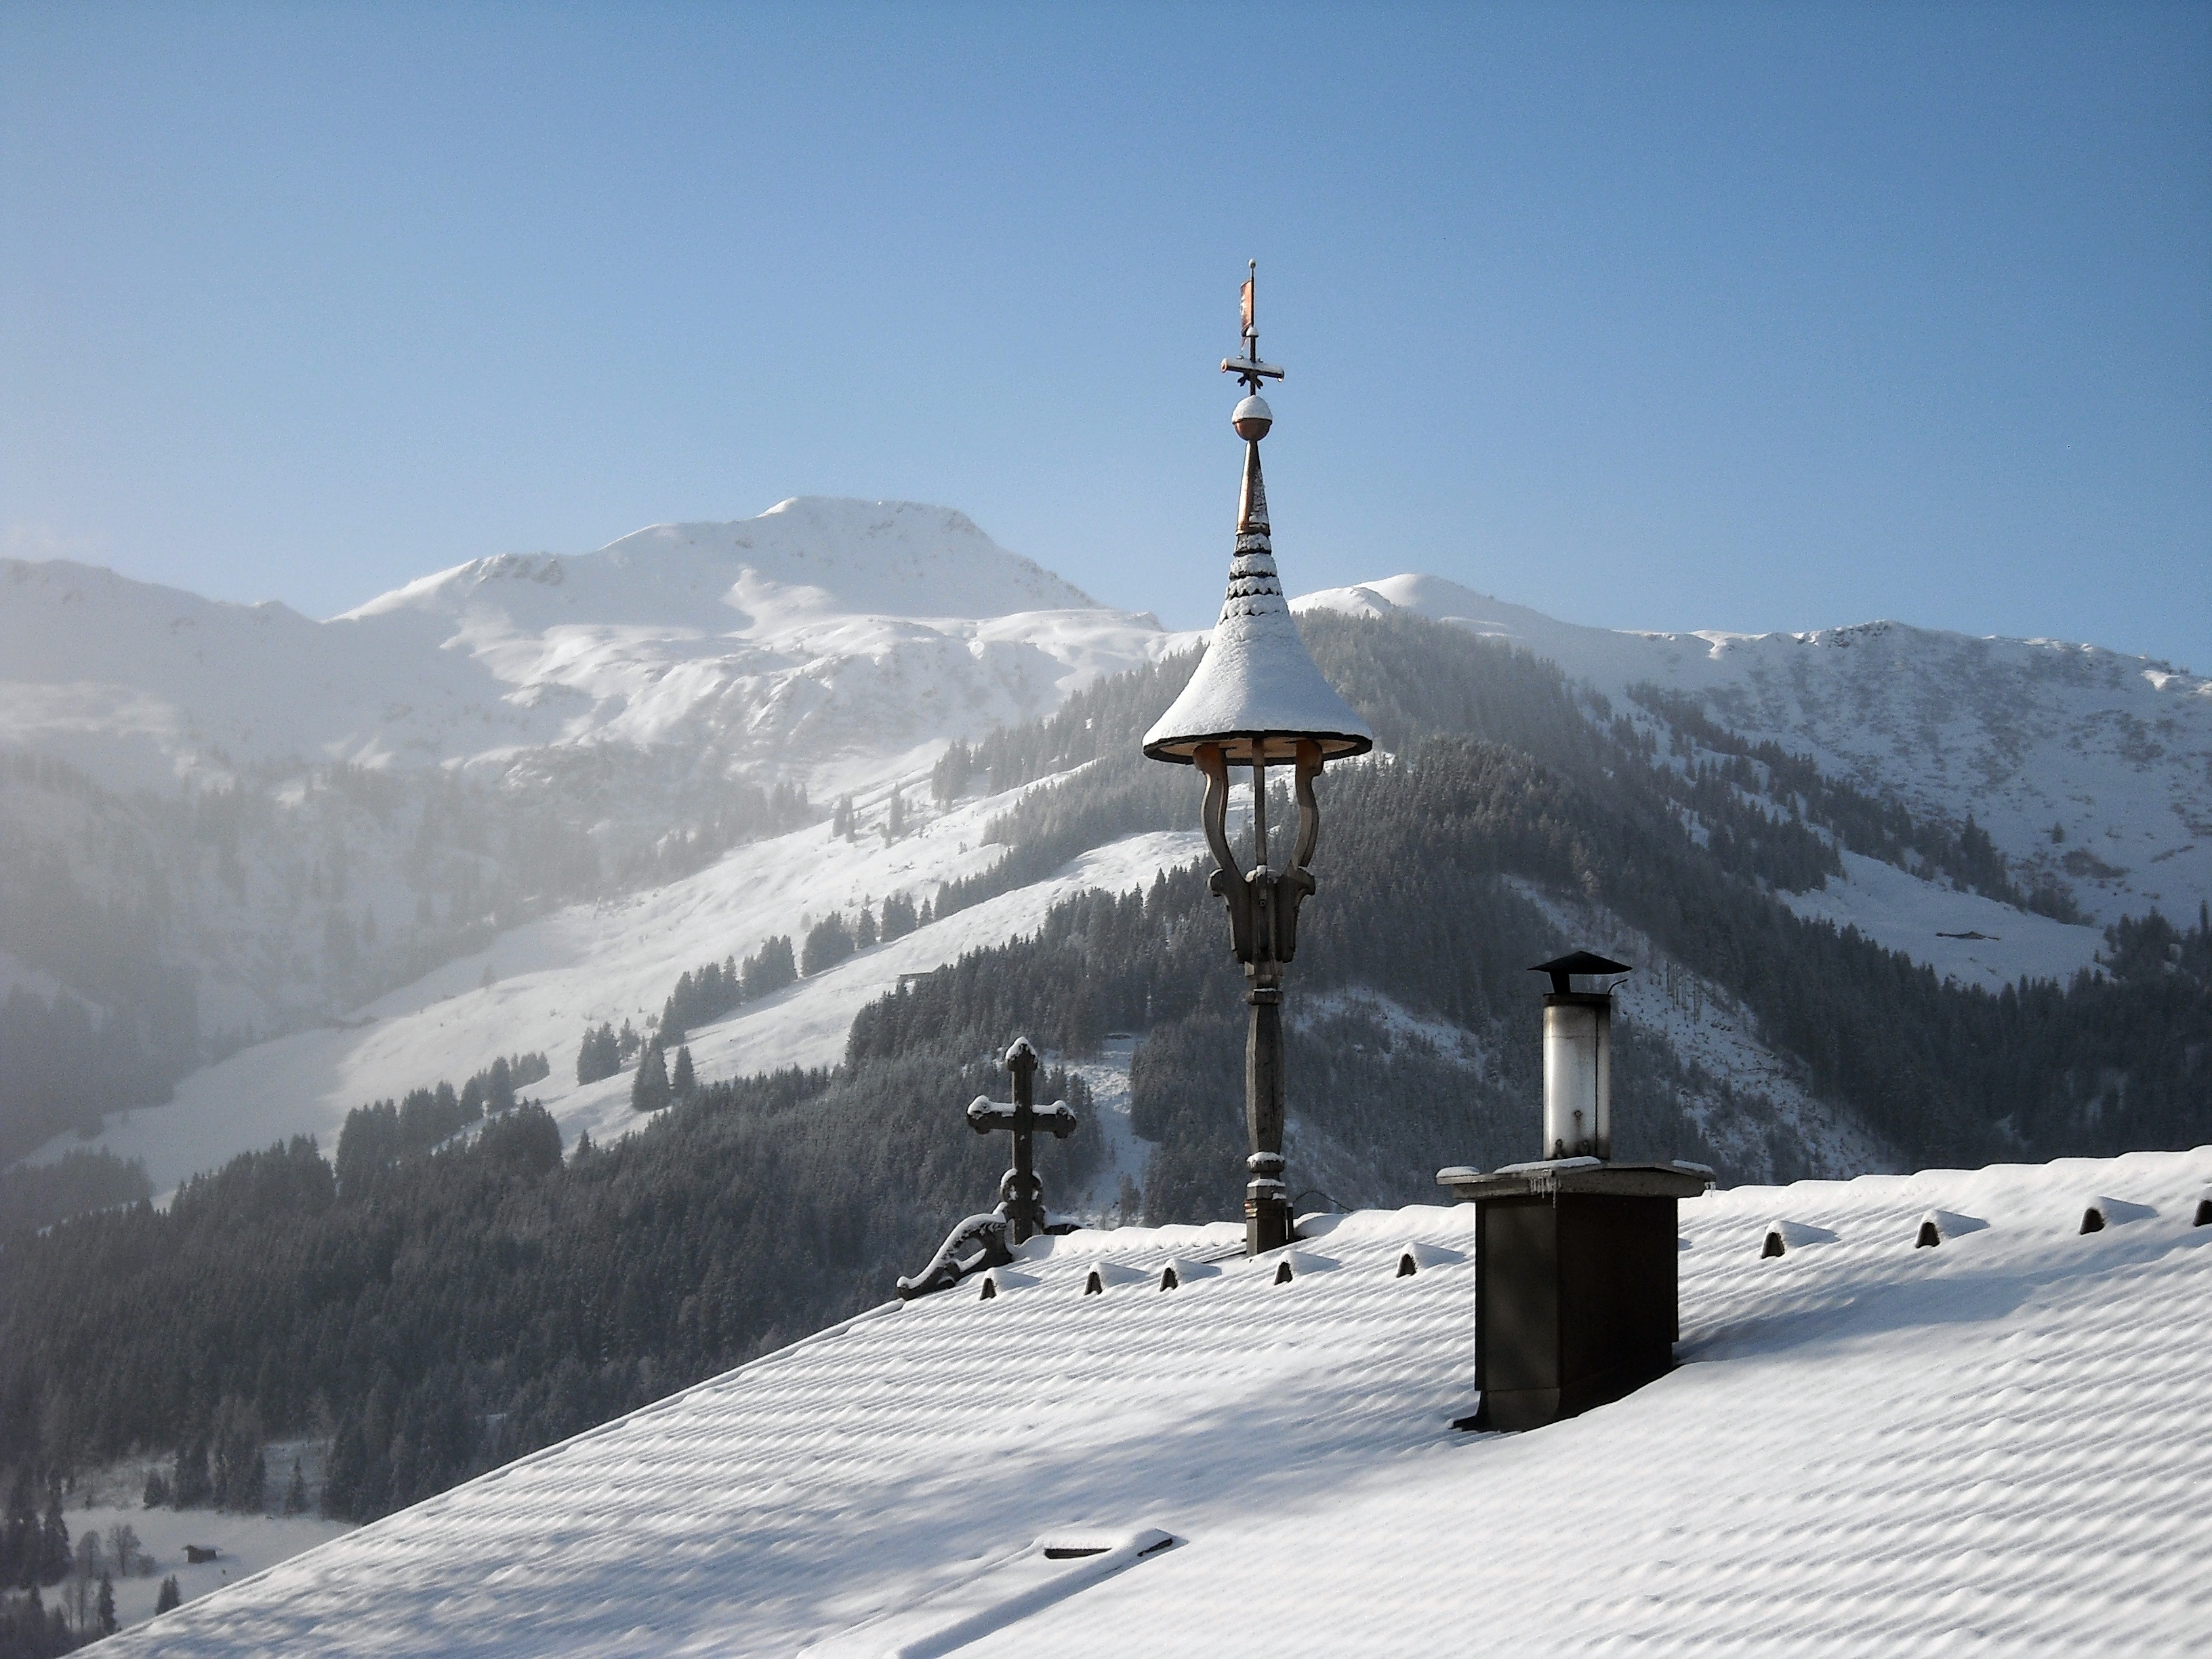
landscape, mountain, snow, winter, roof, mountain range, weather, skiing, season, summit, sports equipment, austria, winter sport, resort, alps, ski, piste, ski equipment, mountainous landforms, geological phenomenon